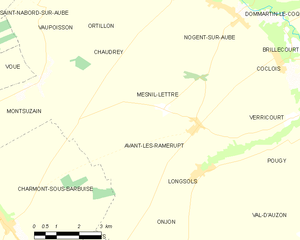
Carte des communes françaises: Avant-lès-Ramerupt